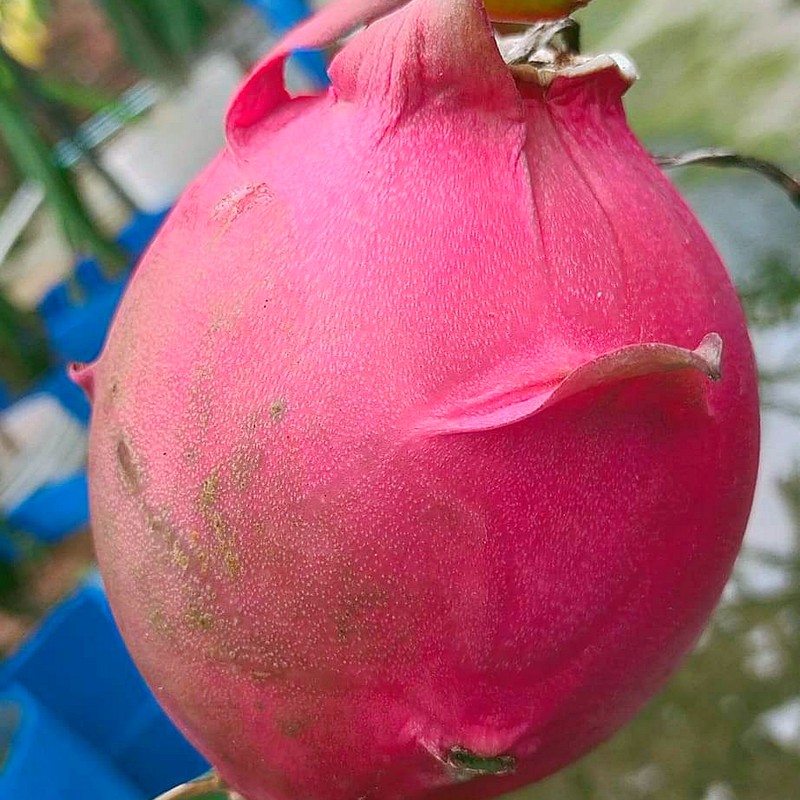
Label: Fresh Dragon Fruit